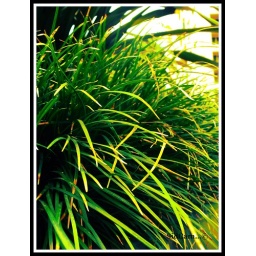
Just got bored shooting a few building around me ... so captured this bunch of green :)